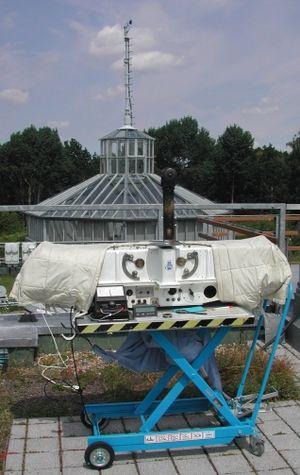
Gordon Miller Bourne Dobson était un physicien et météorologue britannique de l'université d'Oxford qui a fait d'importantes recherches sur l'ozone.